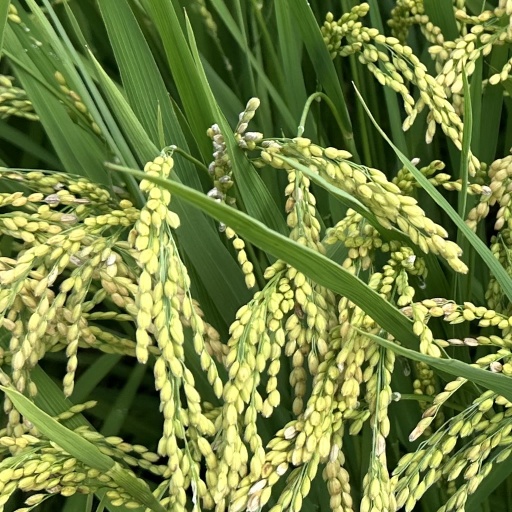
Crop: rice